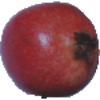
Label: Pomegranate 1